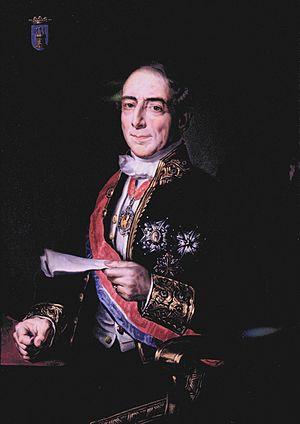
Cet article dresse la liste des présidents du gouvernement d’Espagne ou leur équivalent depuis 1705.
Antonio González y González, né à Valencia del Mombuey le 5 janvier 1792 et mort le 30 novembre 1876, est un juriste, homme d'État et diplomate espagnol.